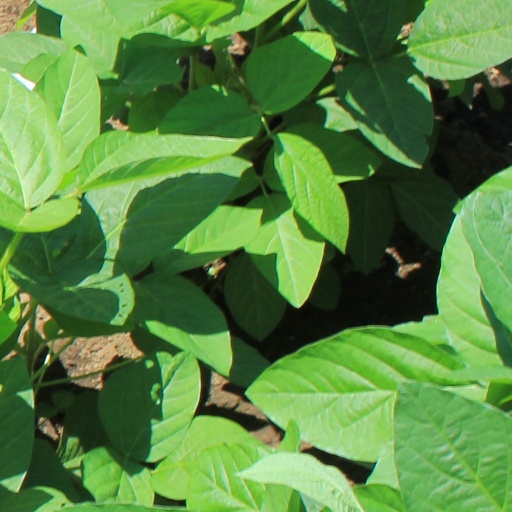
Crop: soybean